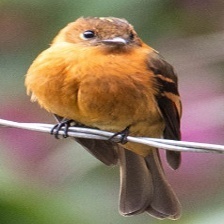
Species: CINNAMON FLYCATCHER
Scientific name: PYRRHOMYIAS CINNAMOMEUS